Sibel Siber

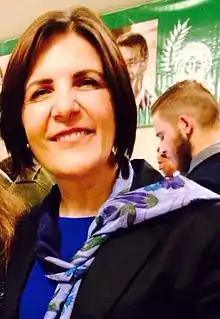
Siber in 2014

Sibel Siber (born 13 December 1960) is a Turkish Cypriot politician. She served as the Prime Minister of Northern Cyprus between 13 June 2013, following the fall of the government of İrsen Küçük in a vote of no confidence, and 2 September 2013. She was the first woman to occupy this post. , Siber was the Speaker of Parliament, the Assembly of the Republic of Northern Cyprus. She was the second woman to occupy this post, after Fatma Ekenoğlu.